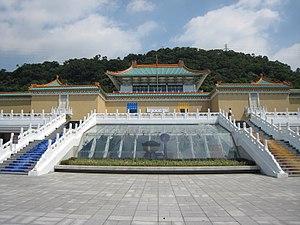
Zao Wou-Ki, né le 1ᵉʳ février 1920 à Pékin, et mort le 9 avril 2013 à Nyon, est un peintre et graveur chinois naturalisé français en 1964.
Le musée national du Palais, est un musée de Taipei, République de Chine, qui a recueilli les collections du palais impérial de la Cité interdite de Pékin.